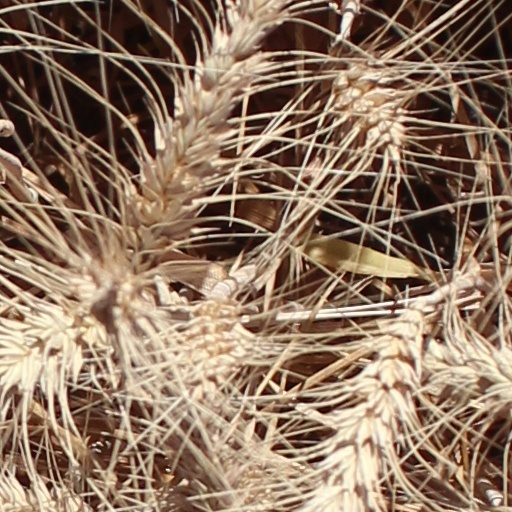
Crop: wheat